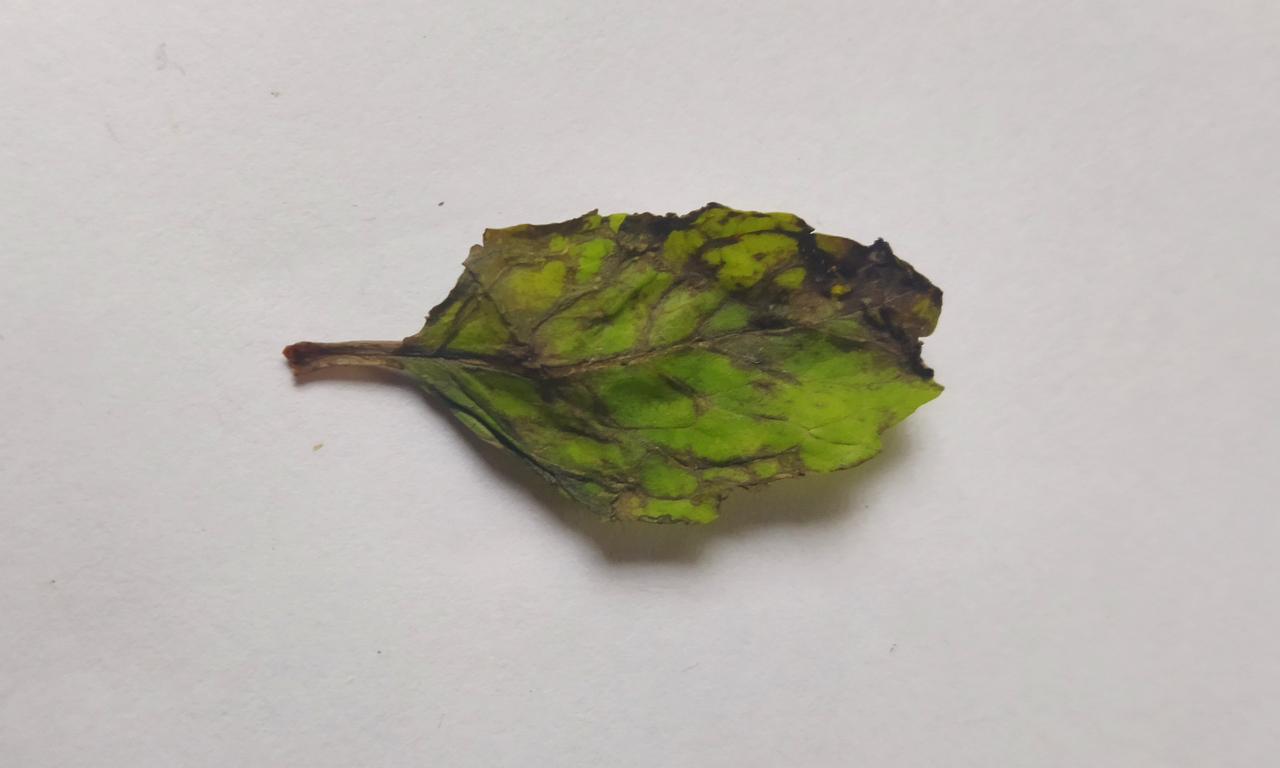
Label: Spoiled